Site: brandenburg
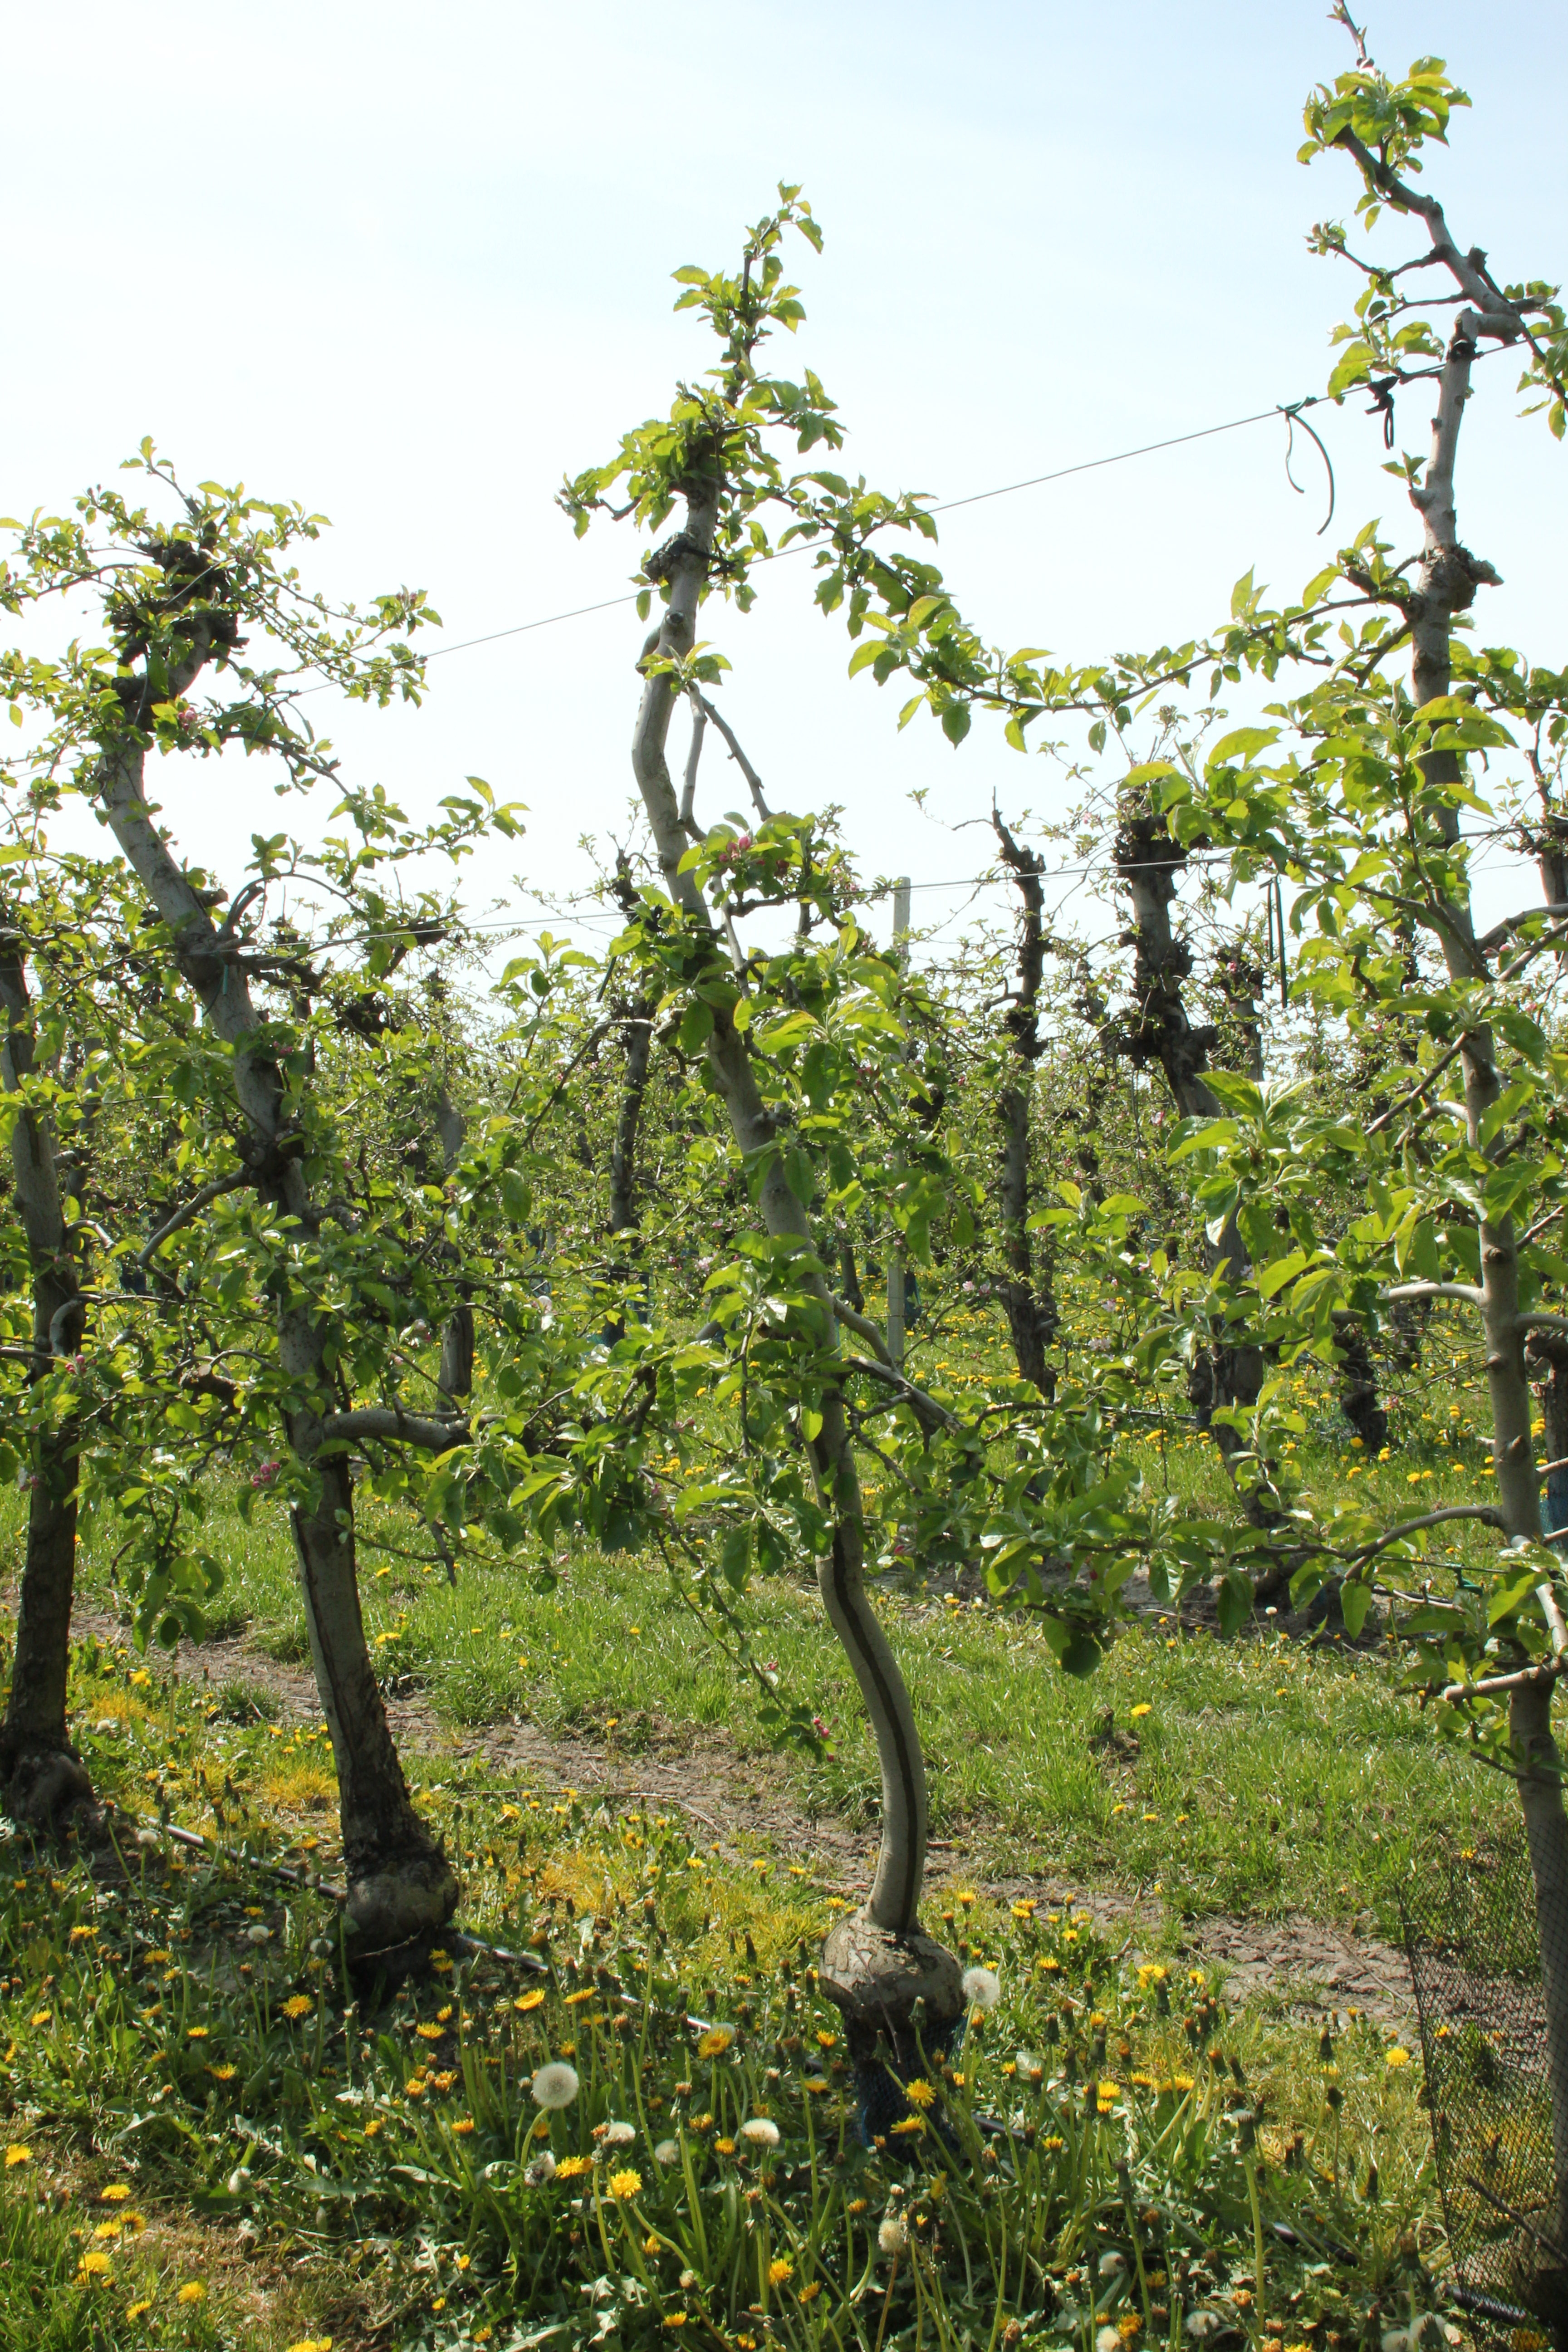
Growth stage (BBCH 60): Flowering